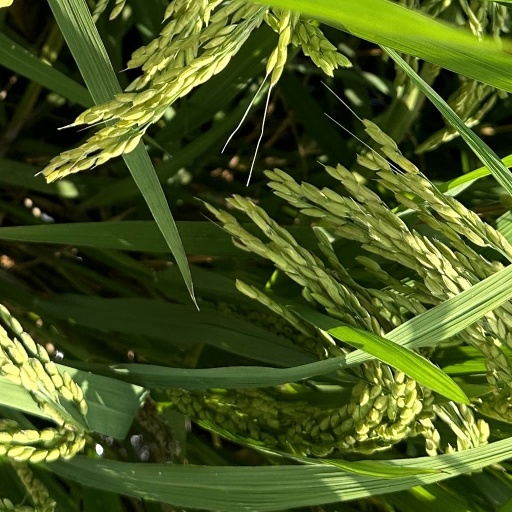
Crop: rice